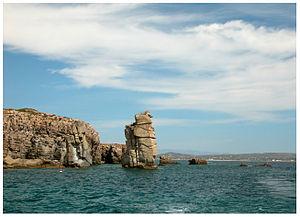
L'île San Pietro est l'une des deux îles principales de l'archipel des Sulcis, situé au large de la péninsule de Sulcis, dans la province du Sud-Sardaigne, dans la partie sud-ouest de la Sardaigne. Elle couvre une superficie de 51 km² et a une population d'environ 6 500 habitants, principalement concentrés dans la localité de Carloforte, unique centre urbain de l'île.
Le Conservatoria delle Coste dont le nom officiel est Conservatoria delle Coste della Sardegna en italien et Conservatoria de sas Costeras de sa Sardigna en sarde, est une Agence de la Région Autonome de la Sardaigne créée le 29 mai 2007.